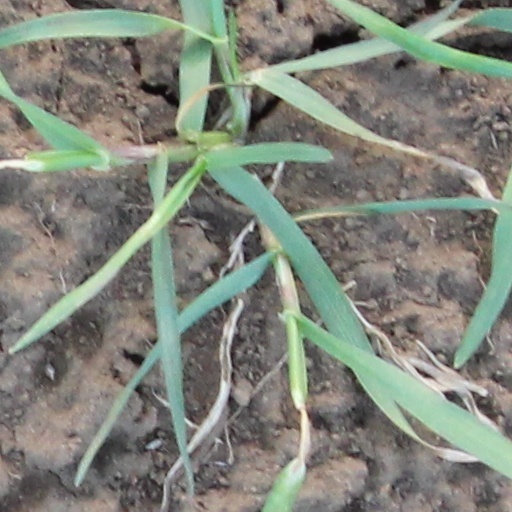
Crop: wheat